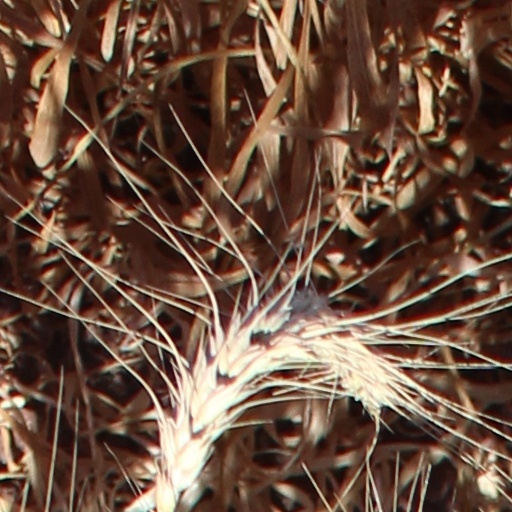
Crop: wheat